Mao Zedong

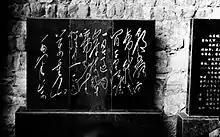
Mao's calligraphy: a bronze plaque of a poem by Li Bai. (Chinese: 白帝城毛澤東手書李白詩銅匾)

The United States placed a trade embargo on the People's Republic as a result of its involvement in the Korean War, until Richard Nixon decided that developing relations with the PRC would be useful. The television series "Biography" stated: "[Mao] turned China from a feudal backwater into one of the most powerful countries in the World. ... The Chinese system he overthrew was backward and corrupt; few would argue the fact that he dragged China into the 20th century. But at a cost in human lives that is staggering." Professor Jeffrey Wasserstrom compares China's relationship to Mao to Americans' remembrance of Andrew Jackson; both countries regard the leaders in a positive light, despite their respective roles in devastating policies. Jackson forcibly moved Native Americans through the Trail of Tears, resulting in thousands of deaths.